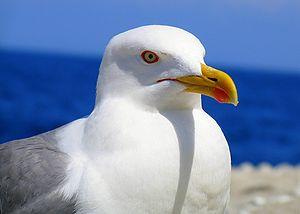
Goéland leucophée (Larus michahellis), Photo prise sur l'Île d'Elbe, en Italie. Italiano: Larus, Isola d'Elba, Italia Slovenčina: Čajka, odfotené na ostrove Elba, Taliansko Suomi: Aroharmaalokki Elban saarella Italiassa Svenska: Medelhavstrut (Larus michaellis) fotograferad på ön Elba, Italien
La flore et la faune d'Algérie regroupe un certain nombre d'espèces végétales et animales. Il y a plusieurs parcs protégés en Algérie dont Chréa, Parc national de Belzma, Parc national de l’Ahaggar, Parc national de Chréa, Parc national de Theniet El Had, Parc culturel du Tassili, Parc national de Gouraya, Parc national du Djurdjura, le parc national d'El kala. Aussi, le pays abrite d’énorme variété d'espèces animales et végétales.